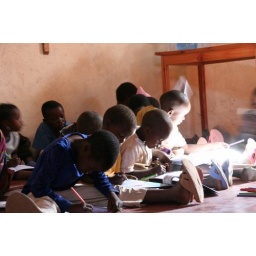
Kids classes at the centre- this is a lesson in the library while their new classroom was being built